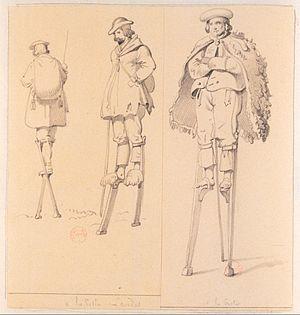
A la Teste. Landes. Bergers des Landes montés sur des échasses, 3 dessins à la mine de plomb et lavis à l'encre de Chine sur papier beige
Le berger landais, monté sur échasses, vêtu de peaux de moutons, filtrant ou tricotant tout en surveillant nonchalamment son troupeau de brebis landaises éparpillé dans une lande dénudée, constitue l'image d'Épinal attachée aux Landes de Gascogne. Cette représentation bucolique ou sauvage, a fait de lui un nomade sans contrainte ou un rustre vivant en marge du monde des hommes.